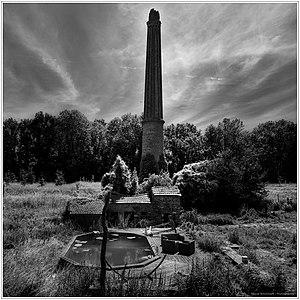
Cheminée de Coulonges sur l'autize
Coulonges-sur-l'Autize est une commune française, située dans le département des Deux-Sèvres en région Nouvelle-Aquitaine.